Thoughts on the Education of Daughters

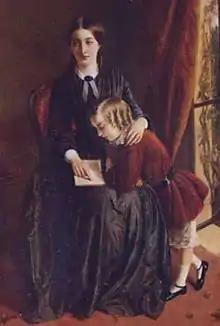
Detail from Rebecca Solomon's "The Governess" (1851)

Wollstonecraft next tried her hand at being a governess, but she chafed at her lowly position and refused to accommodate herself to her employers. The modest success of "Thoughts" and Johnson's encouragement emboldened Wollstonecraft to embark on a career as a professional writer, a precarious and somewhat disreputable profession for women during the 18th century. She wrote to her sister that she was going to become the "first of a new genus" and published "", an autobiographical novel, in 1788.